Dahlonega Mint

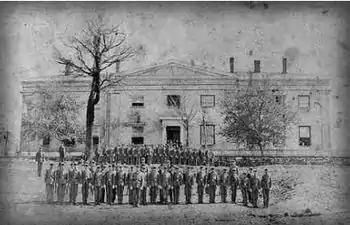
Students at North Georgia College practice military drill in front of the former Dahlonega Mint in 1877 or 1878. The college used the building from 1873 until it burned down in 1878.

The Dahlonega Mint was a former branch of the United States Mint built during the Georgia Gold Rush to help the miners get their gold assayed and minted, without having to travel to the Philadelphia Mint. It was located at (34°31.8′N 83°59.2′W ) in Dahlonega, Lumpkin County, Georgia. Coins produced at the Dahlonega Mint bear the "D" mint mark. That mint mark is used today by the Denver Mint, which opened in 1906, over four decades after the Dahlonega Mint closed. All coins from the Dahlonega Mint are gold, in the $1, $2.50, $3, and $5 denominations, and bear dates in the range 1838–1861.